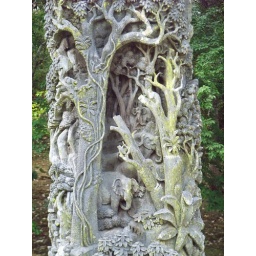
Close up of carved column. You can make out the elephants walking through the jungle in this photo.